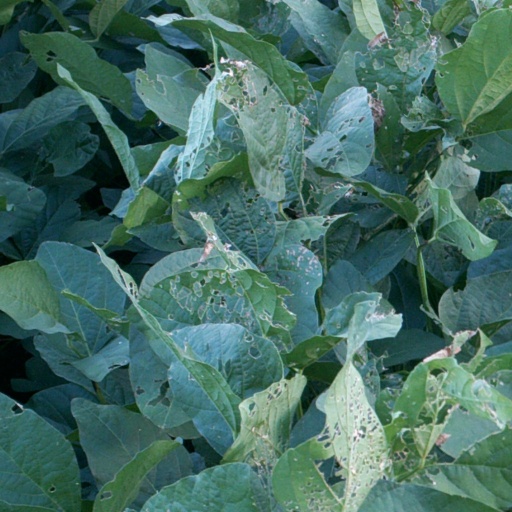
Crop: soybean